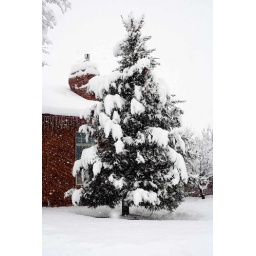
The pine tree in our front yard